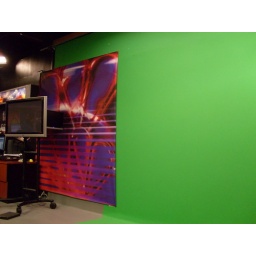
The green wall in the KNDU studios in Kennewick for weather forecasts.